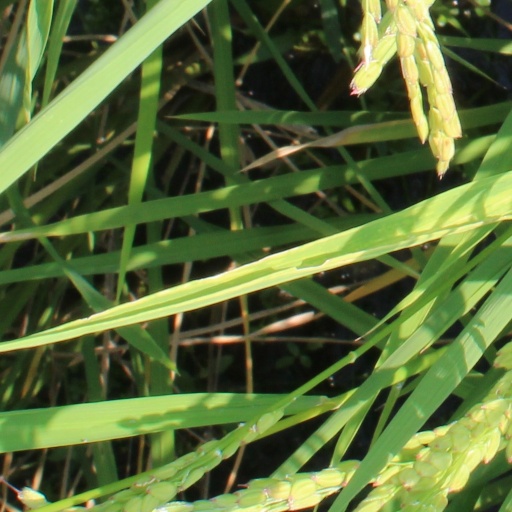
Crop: rice